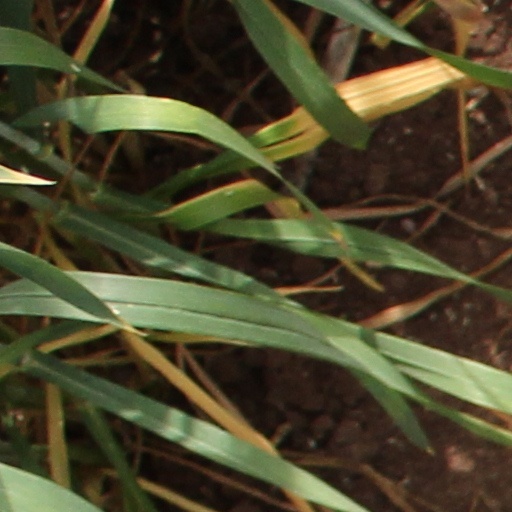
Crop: wheat